John Taylor Snite House

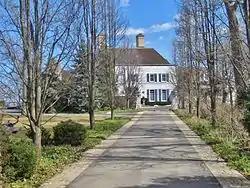

The John Taylor Snite House is an architecturally-significant house in Highland Park, Illinois, United States. It was built for John Taylor Snite, a prominent businessman and sailor.